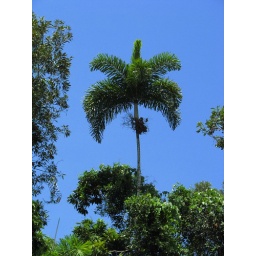
Mature, fruiting black palm in the littoral dune forest behind Myall Beach at Cape Tribulation.